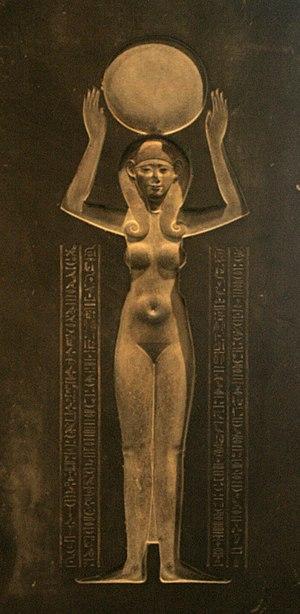
Téos, est associé au trône de son père Nectanébo Iᵉʳ depuis 365 av. J.-C., puis pharaon seul de 362 av. J.-C. à 360 av. J.-C..